Denali

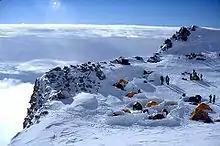
Several tents are pitched near the edge of a snow-covered cliff

Given the skepticism concerning Cook's story, interest in claiming the first ascent remained. Miners and other Alaskans living in Kantishna and Fairbanks wanted the honors to go to local men. In 1909, four Alaska residents – Tom Lloyd, Peter Anderson, Billy Taylor, and Charles McGonagall – set out from Fairbanks, Alaska during late December with supplies and dogs that were in part paid for by bettors in a Fairbanks tavern. By March 1910, the men had established a base camp near one of the sites where the Brooks party had been and pressed on from the north via the Muldrow glacier. Unlike some previous expeditions, they discovered a pass, since named McGonagall Pass, which allowed them to bypass the Wickersham Wall and access the higher reaches of the mountain. At roughly , Tom Lloyd, old and less physically fit than the others, stayed behind. According to their account, the remaining three men pioneered a route following Karstens Ridge around the Harper Icefall, then reached the upper basin before ascending to Pioneer Ridge. The three men carried a spruce pole. Around , Charles McGonagall, older and having exhausted himself carrying the spruce pole, remained behind. On April 3, 1910, Billy Taylor and Peter Anderson scrambled the final few hundred feet to reach the north peak of Denali, at high, the shorter of the two peaks. The pair erected the pole near the top, with the hope that it would be visible from lower reaches to prove they had made it.